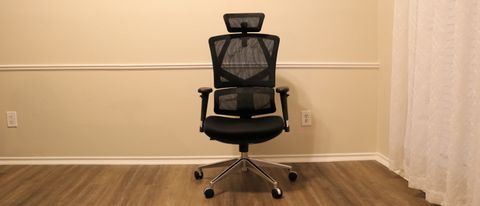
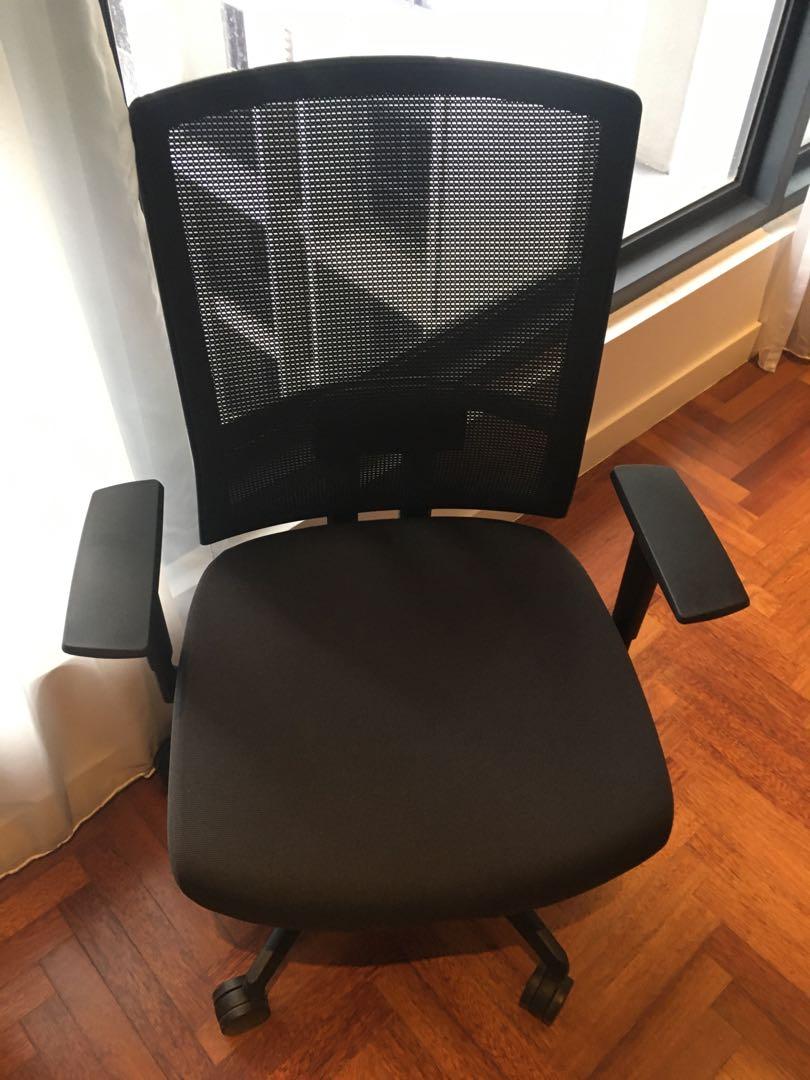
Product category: items_chair
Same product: no